Ole Miss Rebels football

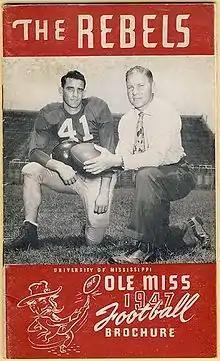
1947 Ole Miss media guide featuring Charlie Conerly (left) and coach Johnny Vaught (right)

The modern era of Ole Miss football began in 1947, when Harold Drew was ousted in favor of his line coach, Johnny Vaught. A former All-American at Texas Christian University (TCU), Vaught led the Ole Miss program to national prominence over the next 24 years, posting 23 winning records and making the team a fixture in the national polls. Under Vaught, Ole Miss won the 1959 Dunkel System national championship; the 1960 Football Writers Association of America, Dunkel System, and Williamson System national championships; and the 1962 Litkenhous Ratings national championship.